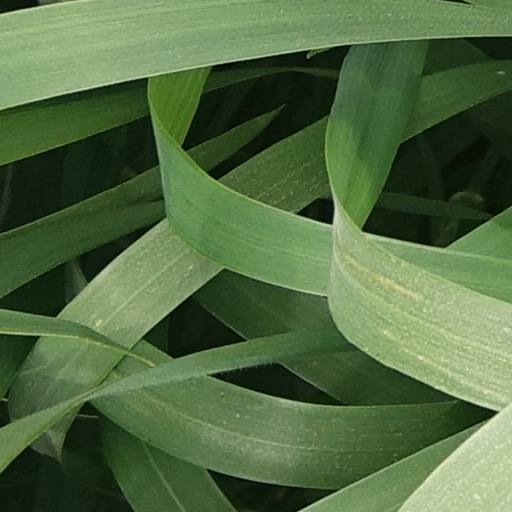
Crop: wheat